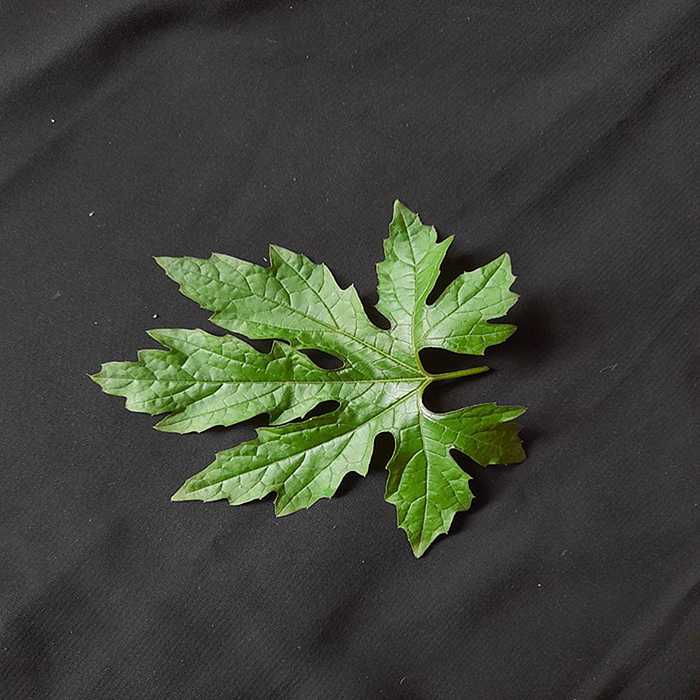
Plant: Bitter Gourd
Label: Fresh leaf